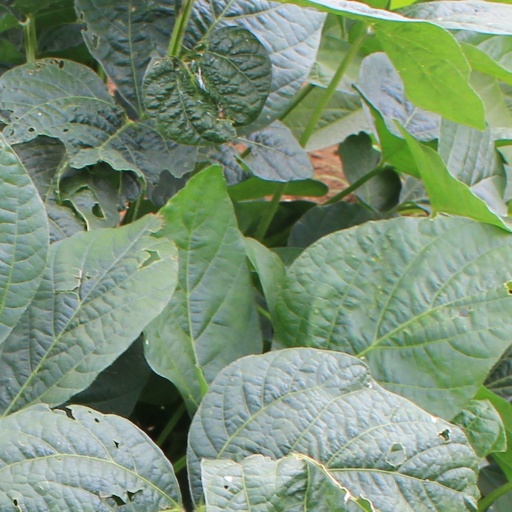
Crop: soybean